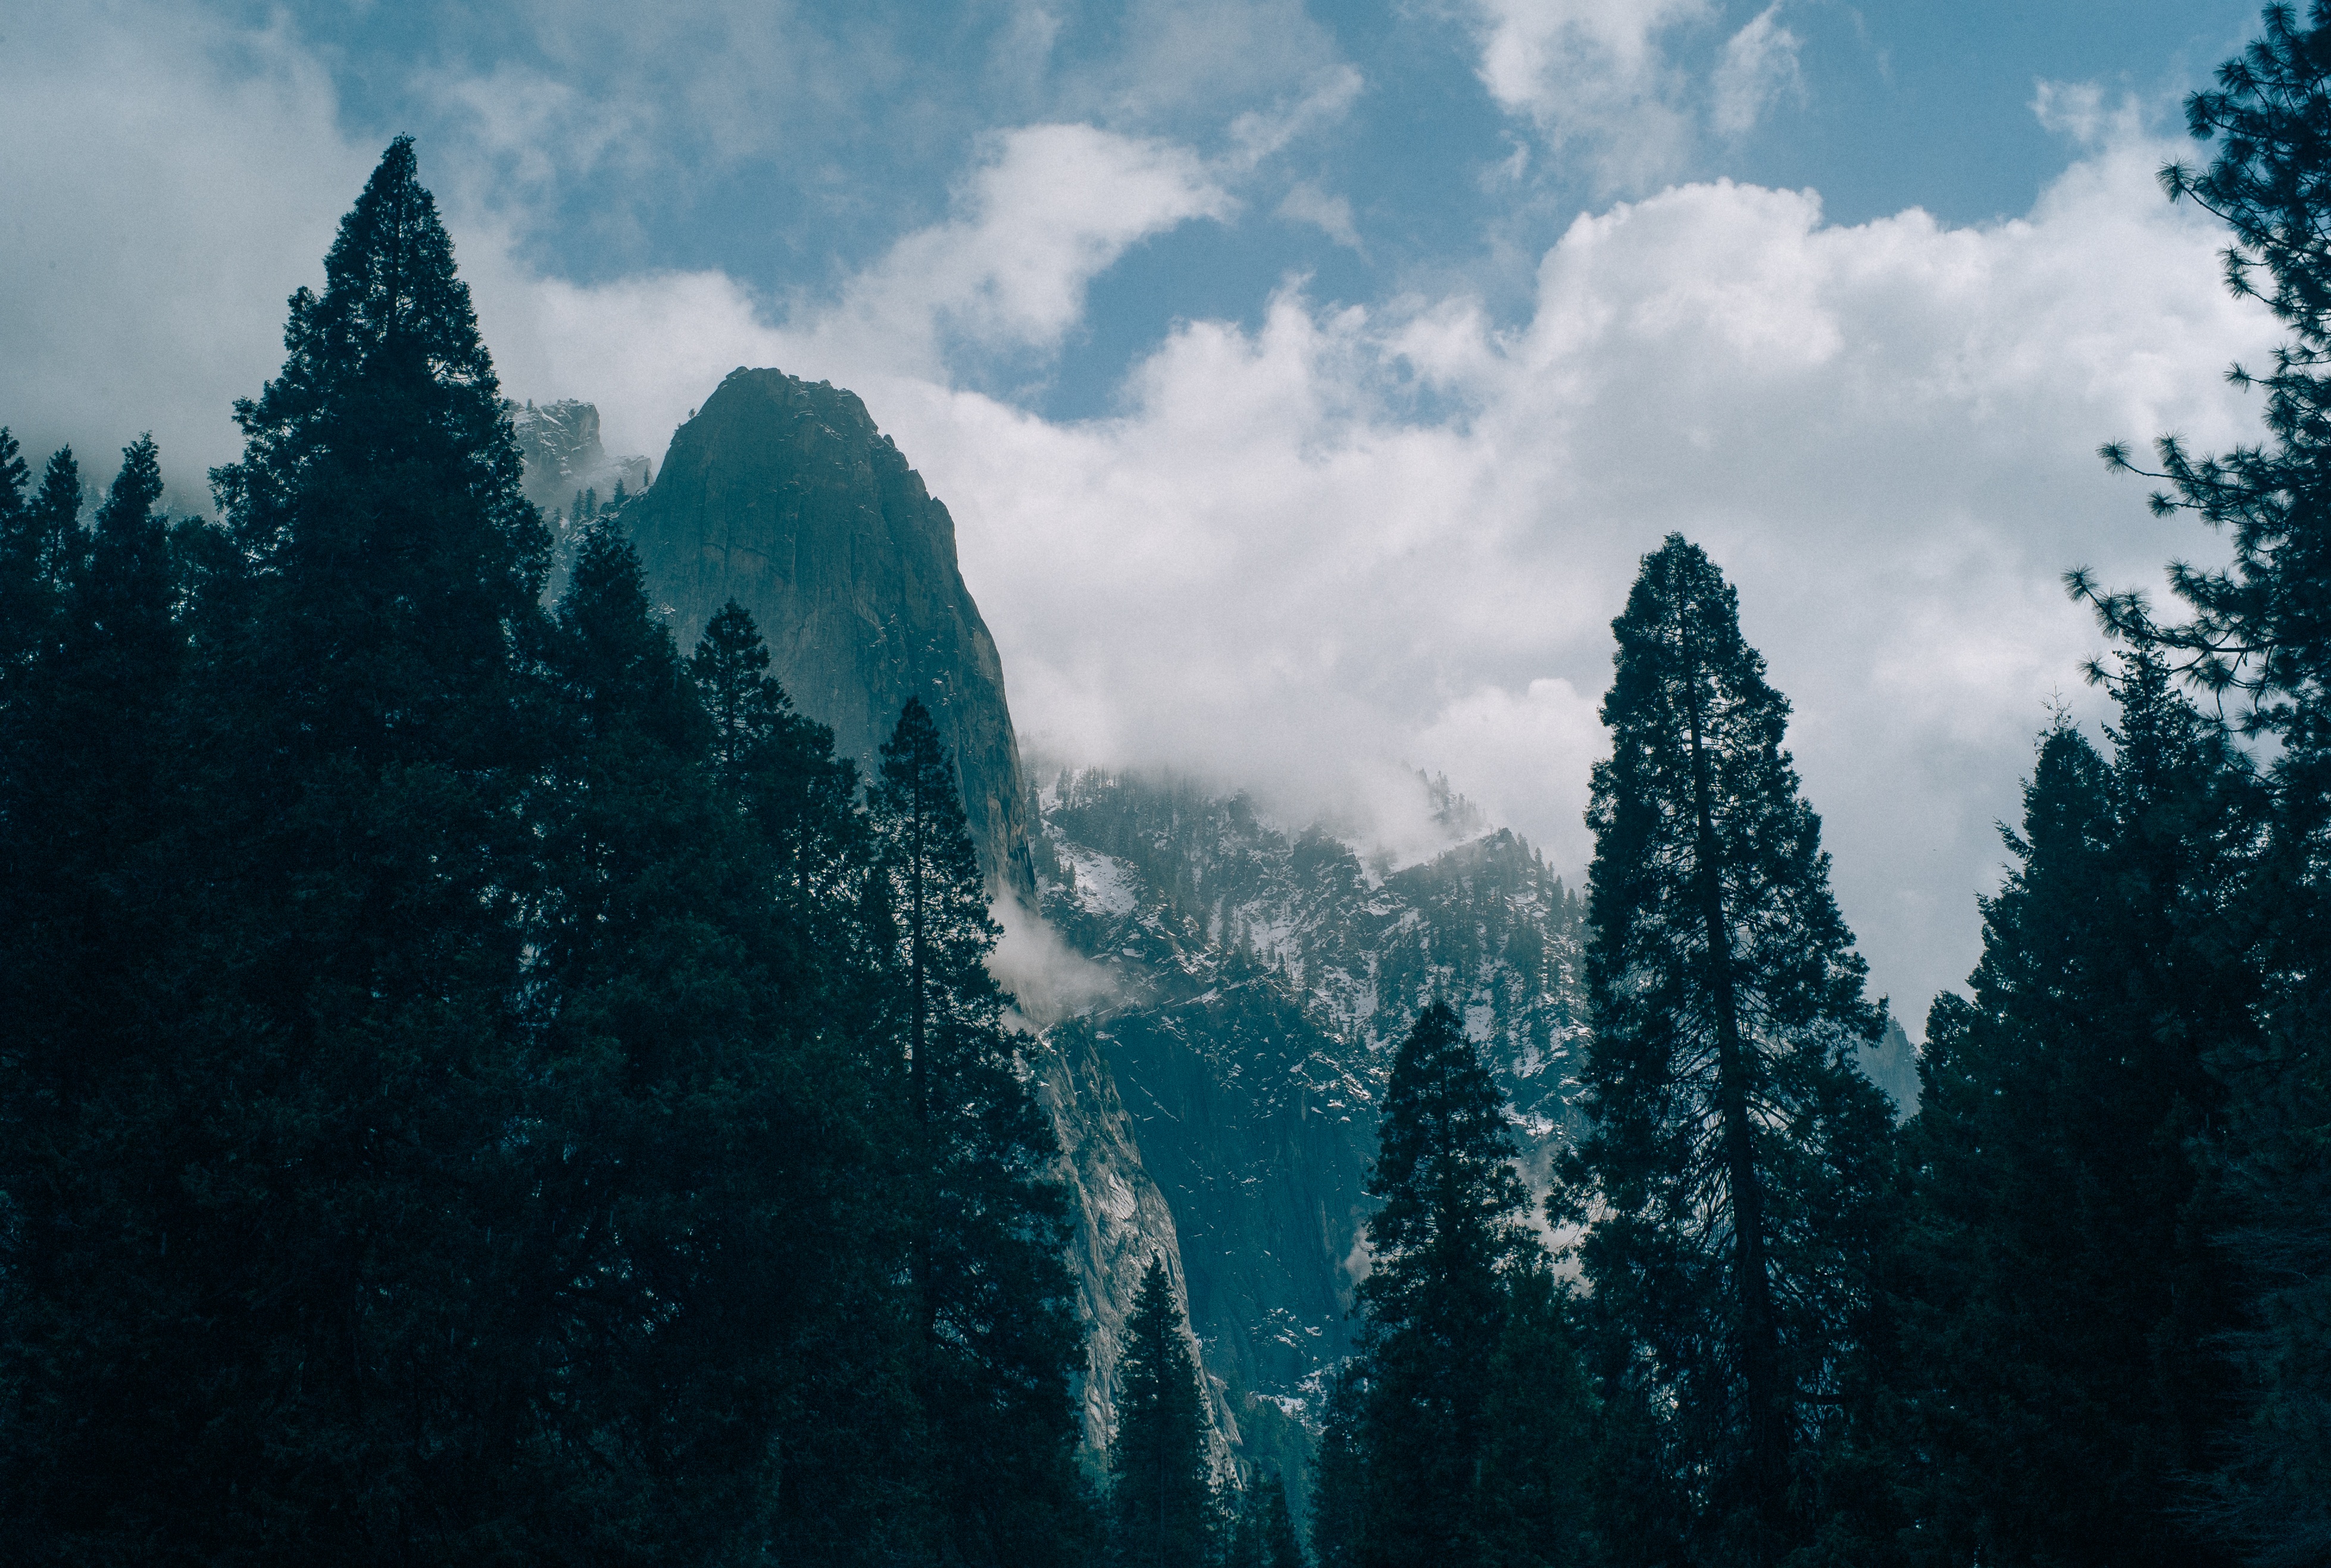
landscape, tree, nature, forest, outdoor, rock, wilderness, mountain, cloud, sky, mist, hiking, sunlight, morning, hill, adventure, backpack, view, river, valley, mountain range, summer, vacation, travel, yosemite, scenic, hike, natural, park, usa, landmark, tourism, california, national, alps, landform, geographical feature, atmospheric phenomenon, mountainous landforms, computer wallpaper